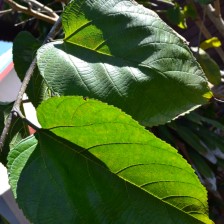
Variety: TaiwanStraberry